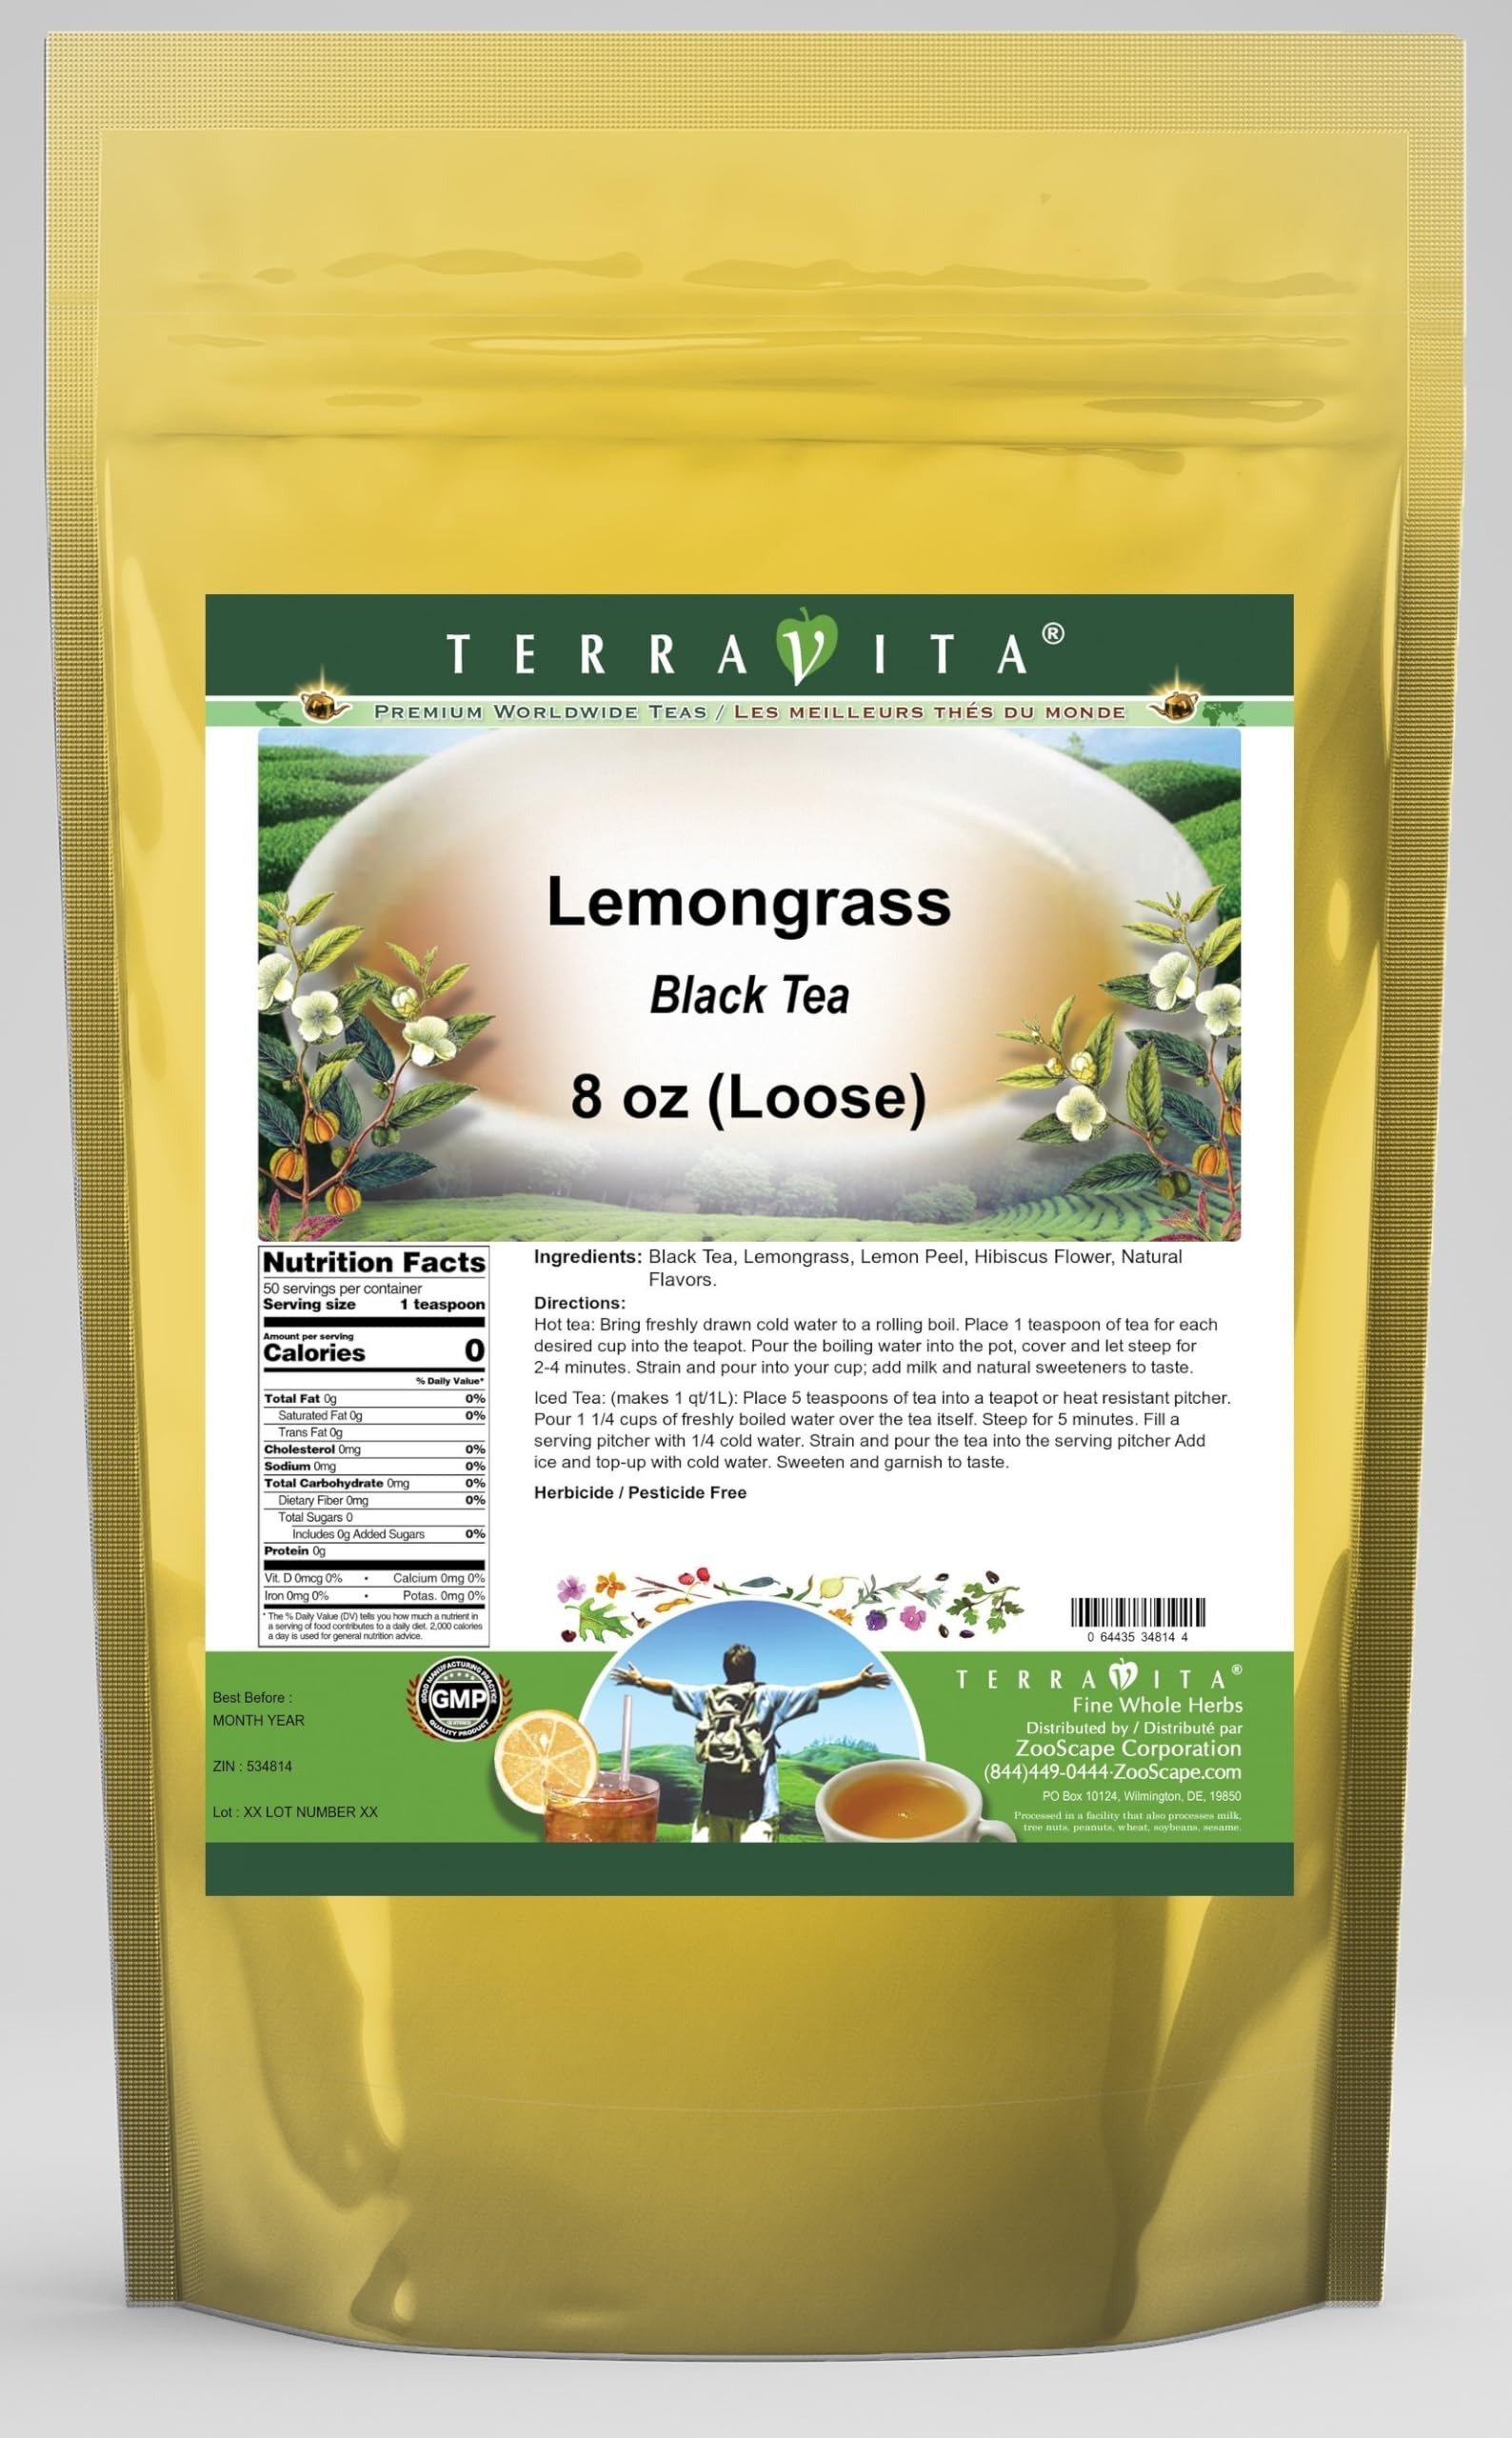
Item Name: Lemongrass Black Tea (Loose) (8 oz, ZIN: 534814) - 2 Pack
Bullet Point 1: Our Lemongrass Black Tea is a tasty flavored Black tea with Lemongrass, Lemon Peel and Hibiscus Flower that has a refreshing taste that will impress you! The unique Lemongrass taste is delicious! - Ingredients: Black tea, Lemongrass, Lemon Peel, Hibiscus Flower and Natural Lemongrass Flavor.
Bullet Point 2: No fillers.
Bullet Point 3: Manufacturer: TerraVita
Bullet Point 4: Size: 8 oz
Bullet Point 5: Loose Leaf Black Tea - Packed in a convenient upright pouch!
Product Description: Our Lemongrass Black Tea is a tasty flavored Black tea with Lemongrass, Lemon Peel and Hibiscus Flower that has a refreshing taste that will impress you! The unique Lemongrass taste is delicious! - Ingredients: Black tea, Lemongrass, Lemon Peel, Hibiscus Flower and Natural Lemongrass Flavor. - Hot tea brewing method: Bring freshly drawn cold water to a rolling boil. Place 1 teaspoon of tea for each desired cup into the teapot. Pour the boiling water into the pot, cover and let steep for 2-4 minutes. Strain and pour into your cup; add milk and natural sweeteners to taste. - Iced tea brewing method: (to make 1 liter/quart): Place 5 teaspoons of tea into a teapot or heat resistant pitcher. Pour 1 1/4 cups of freshly boiled water over the tea itself. Steep for 5 minutes. Fill a serving pitcher with 1/4 cold water. Strain and pour the tea into the serving pitcher Add ice and top-up with cold water. Sweeten and garnish to taste. - TerraVita is an exclusive line of premium-quality, natural source products that use only the finest, purest and most potent ingredients found around the world. TerraVita is hallmarked by the highest possible standards of purity, potency, stability and freshness. All of our products are prepared with the highest elements of quality control, from raw materials through the entire manufacturing process, up to and including the moment that the bottles or bags are sealed for freshness and shipped out to you. Our highest possible standards are certified by independent laboratories and backed by our personal guarantee. - TerraVita exists to meet and ensure your family's health and wellness without the harmful effects of chemicals and health products. We strive to make all of our products affordable and reliable and are constantly searching the market to mai
Value: 16.0
Unit: Ounce

Price: 46.64